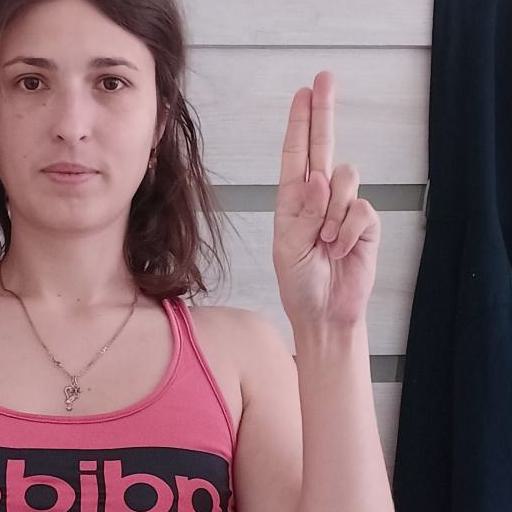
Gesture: two_up